Hegel's Angel

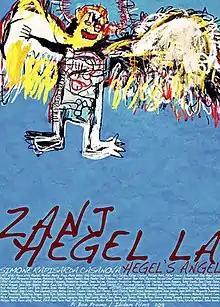

Hegel's Angel is a 2018 experimental film directed by Simone Rapisarda Casanova.